Gilles Rhéaume

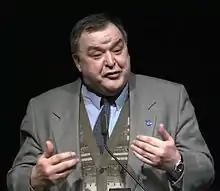
Gilles Rhéaume

Gilles Rhéaume (25 October 1951 – 8 February 2015) was the former Société Saint-Jean-Baptiste de Montréal president from 1981 to 1985.